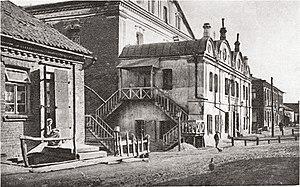
Volodymyr-Volynsky ou Vladimir-Volynski est une ville historique de l'oblast de Volhynie, en Ukraine. Sa population s'élevait à 38 577 habitants en 2019.